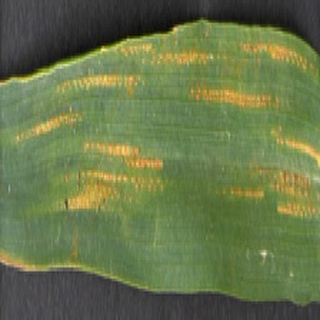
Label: wheat_yellow_rust